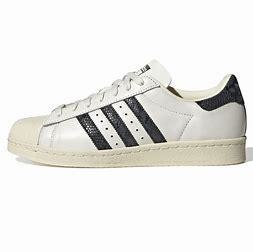
Brand: Adidas
Model: Superstar 82